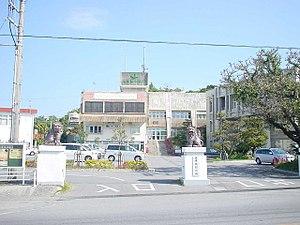
Kitanakagusuku est un village du district de Nakagami, situé dans la préfecture d'Okinawa, au Japon.